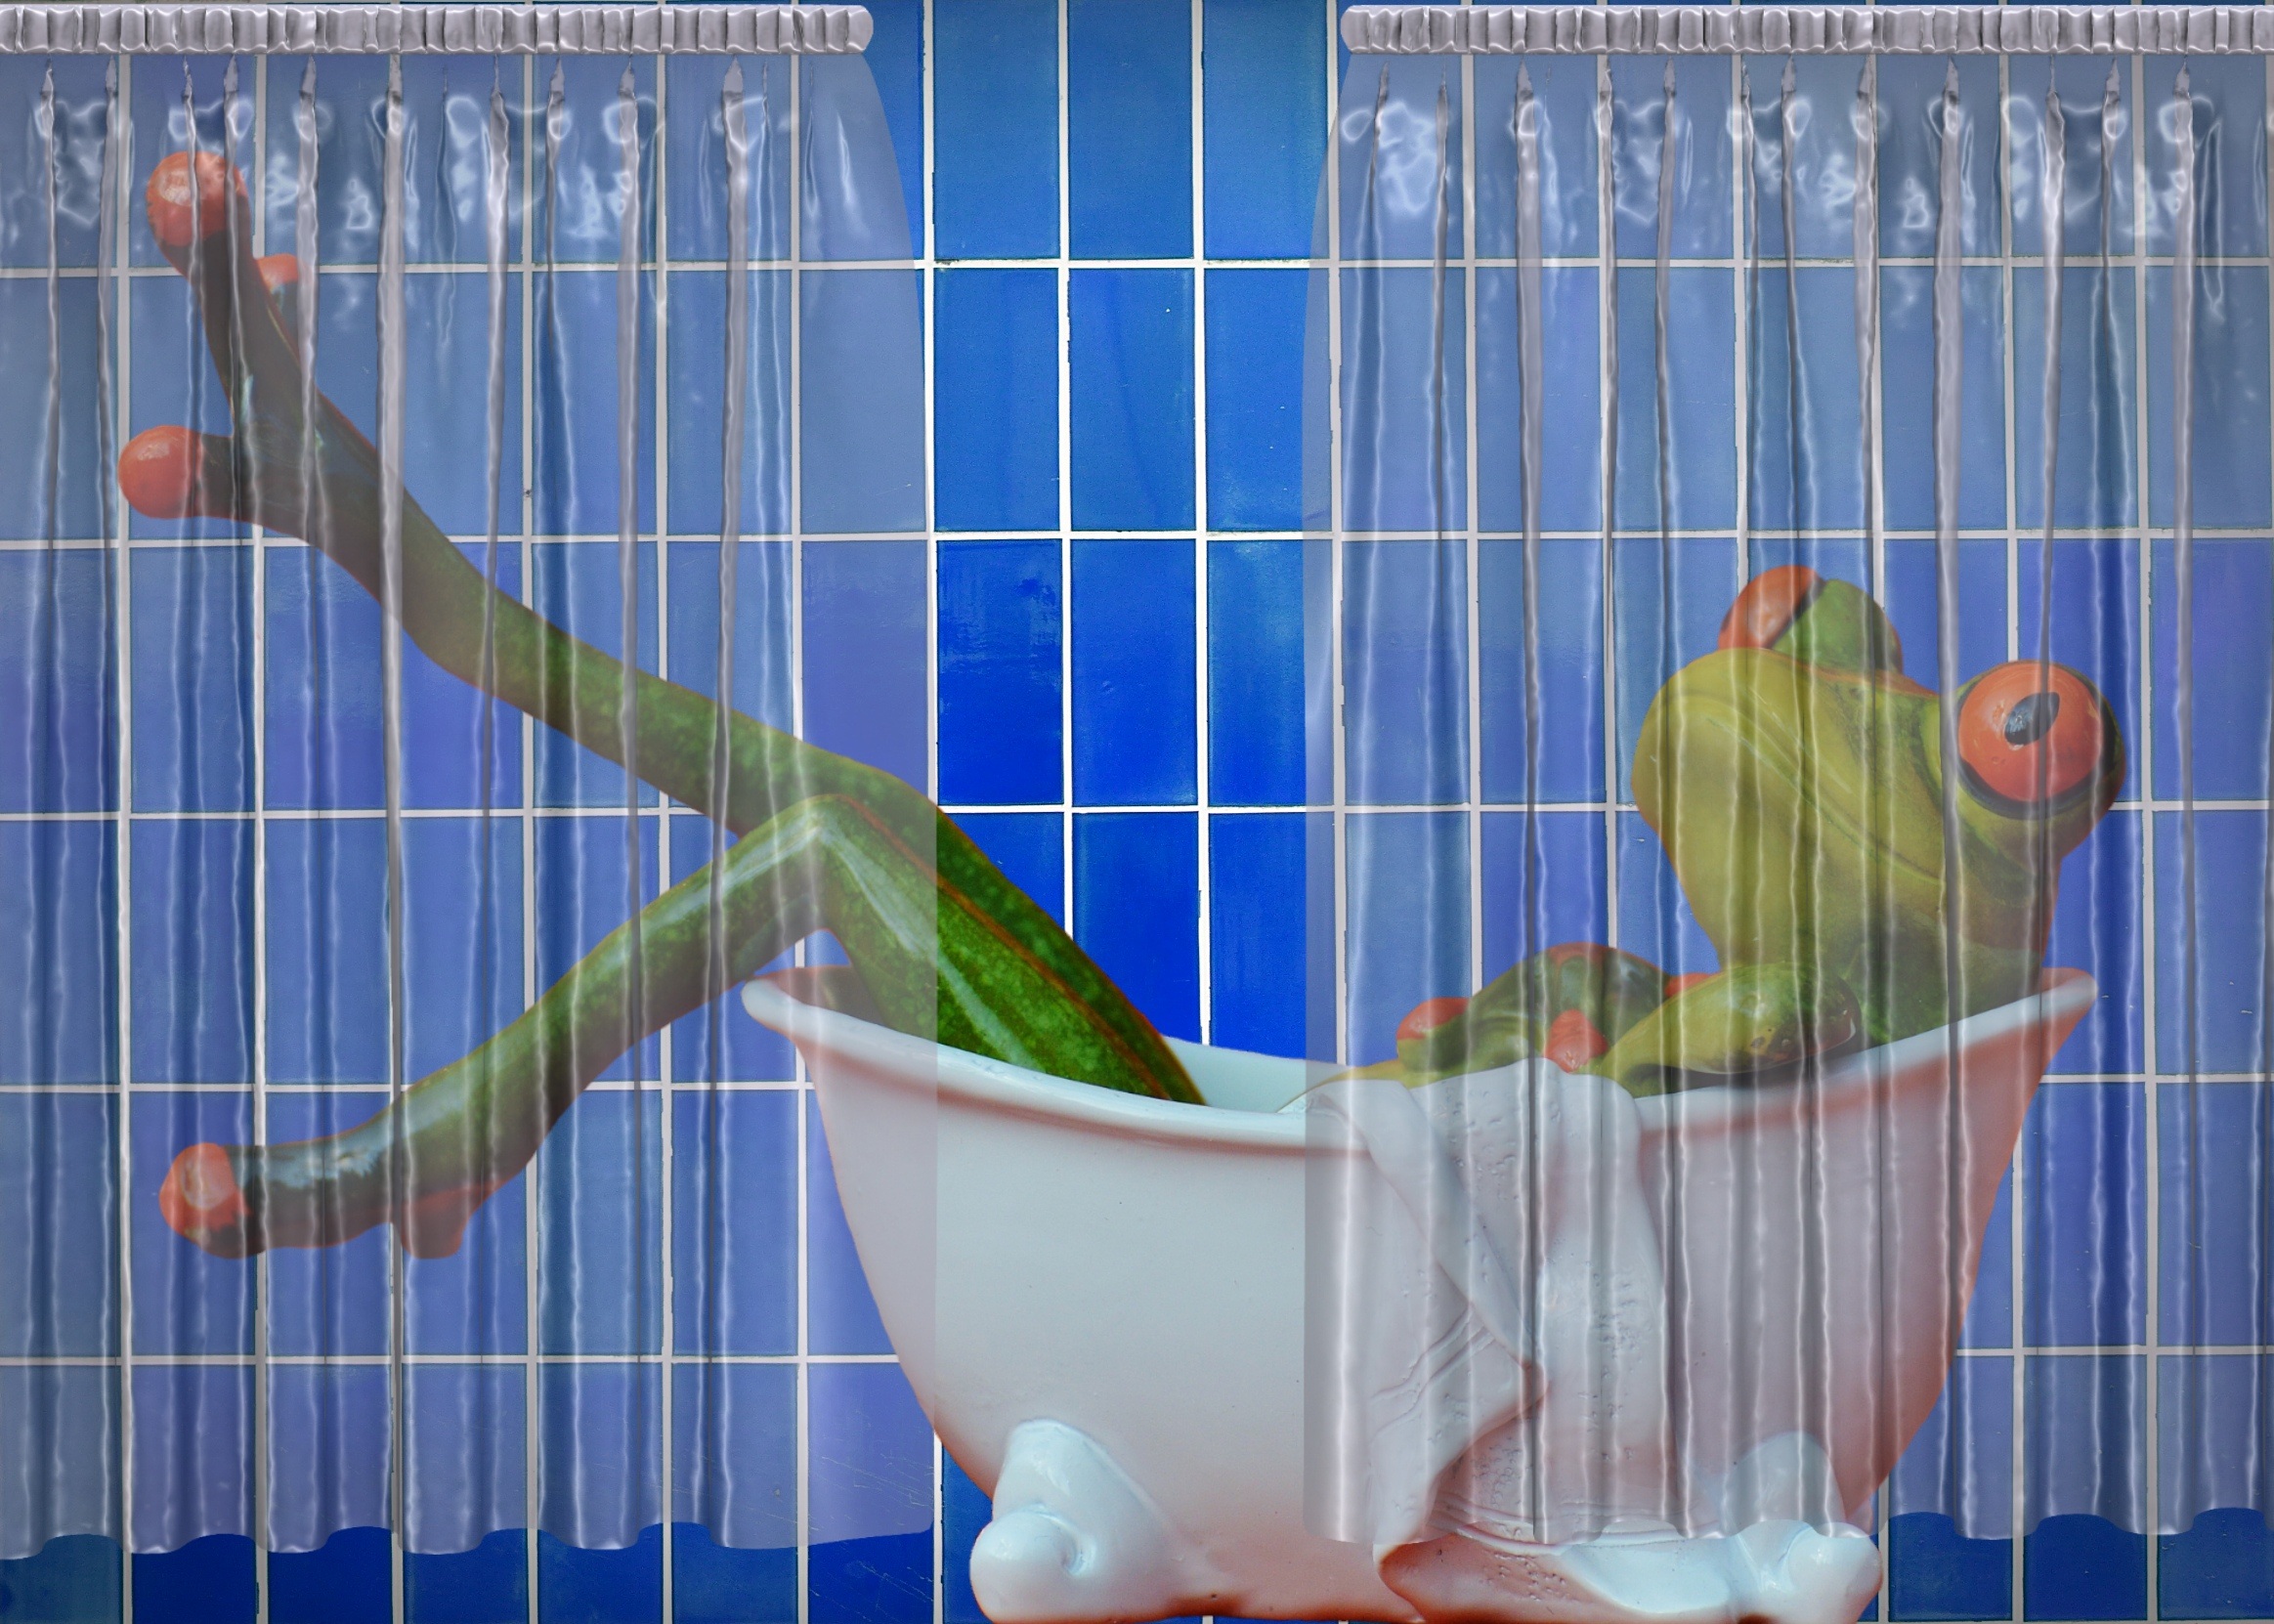
bird, sweet, cute, swim, wash, blue, frog, lovebird, interior design, bathroom, fun, funny, parrot, bath, parakeet, frogs, body care, common pet parakeet